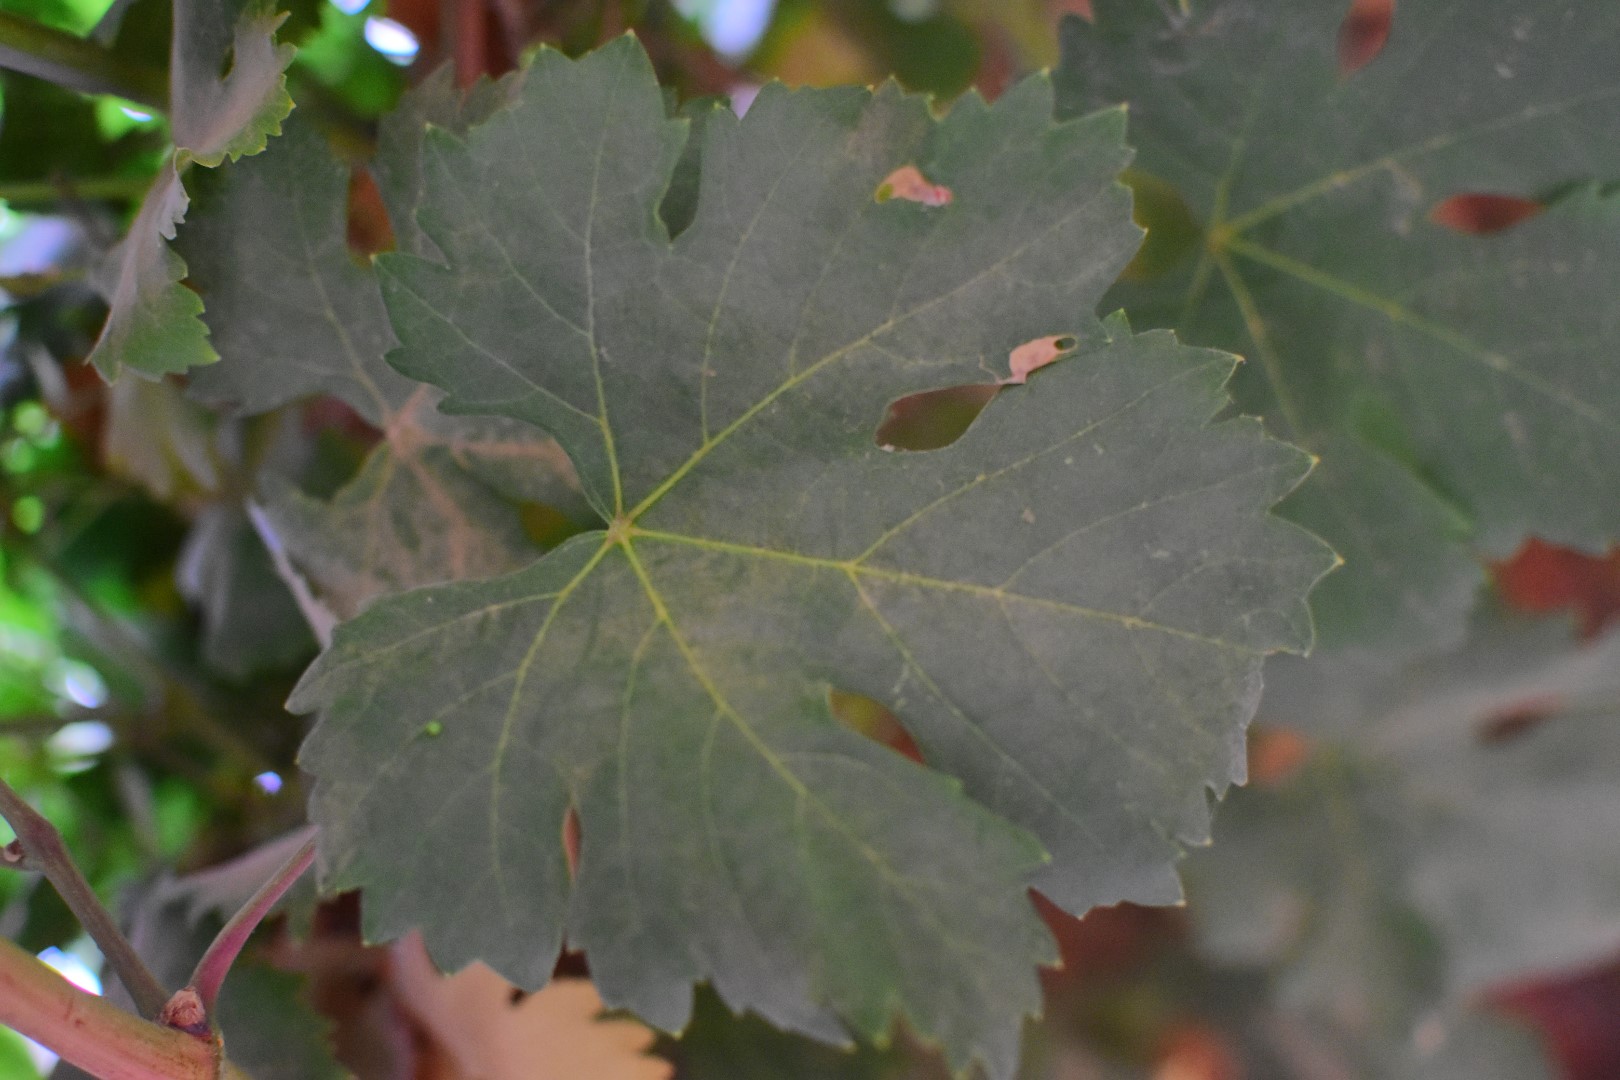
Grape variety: Aswud Balad